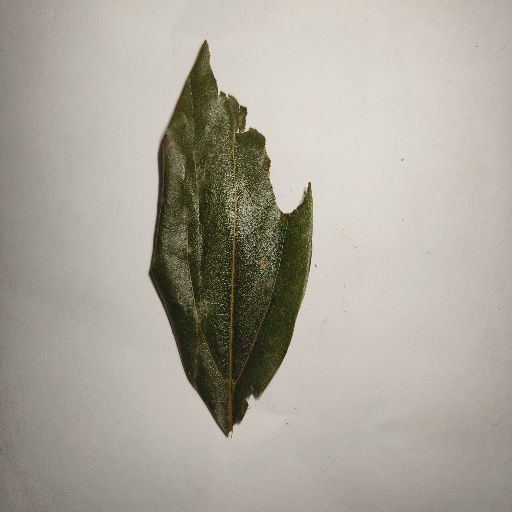
Species: Camphor
Leaf condition: Shot Hole